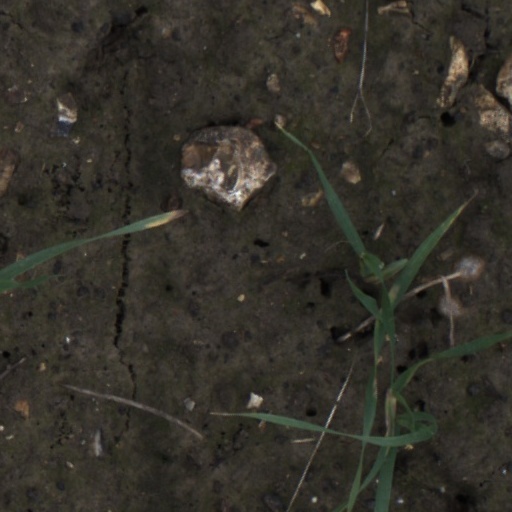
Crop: wheat